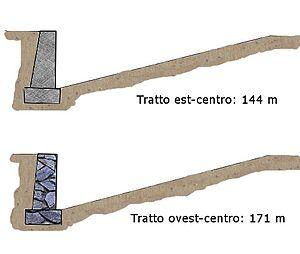
Le terme lutte antichar désigne les moyens militaires mis en œuvre pour combattre les véhicules blindés. Elle est née de la nécessité de développer une technologie et des tactiques pour détruire les chars pendant la Première Guerre mondiale.